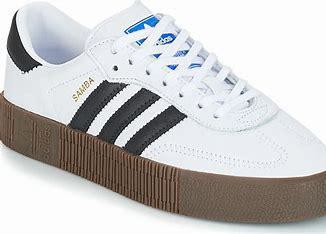
Brand: adidas
Model: originals Adidas Originals Sambarose